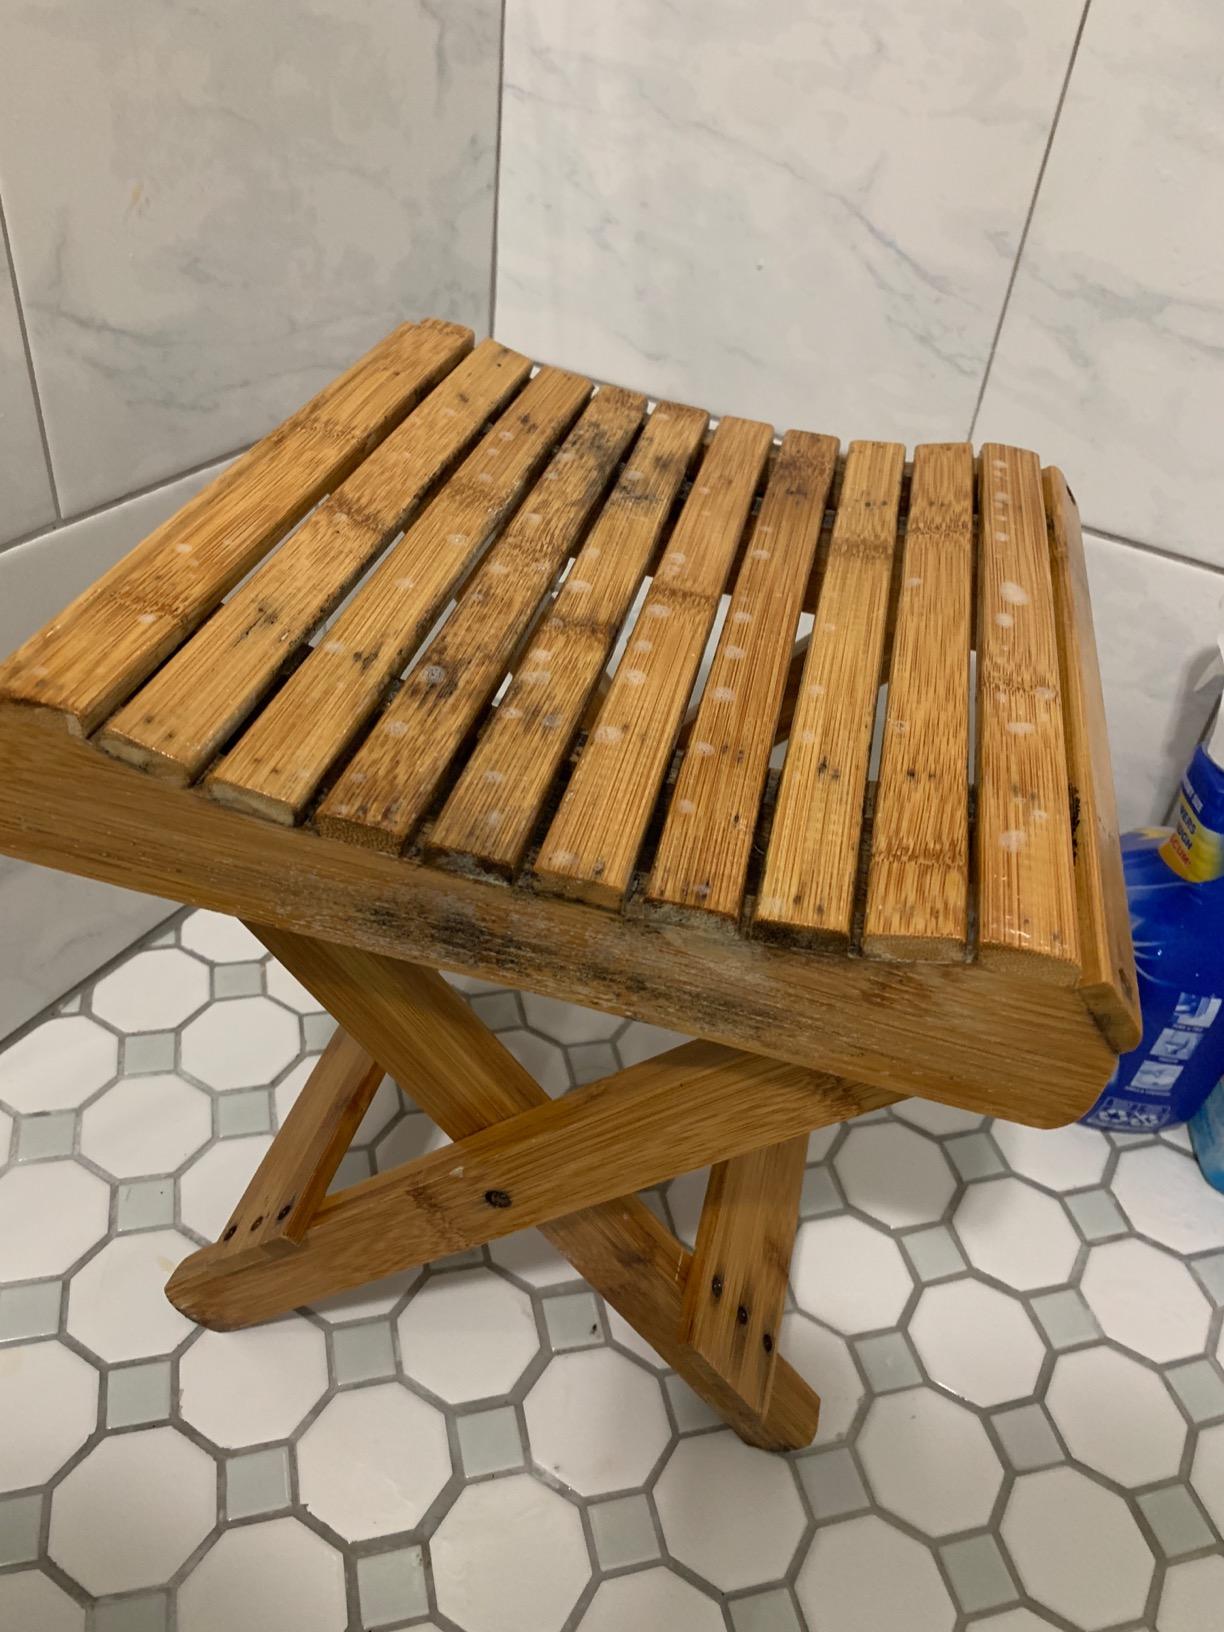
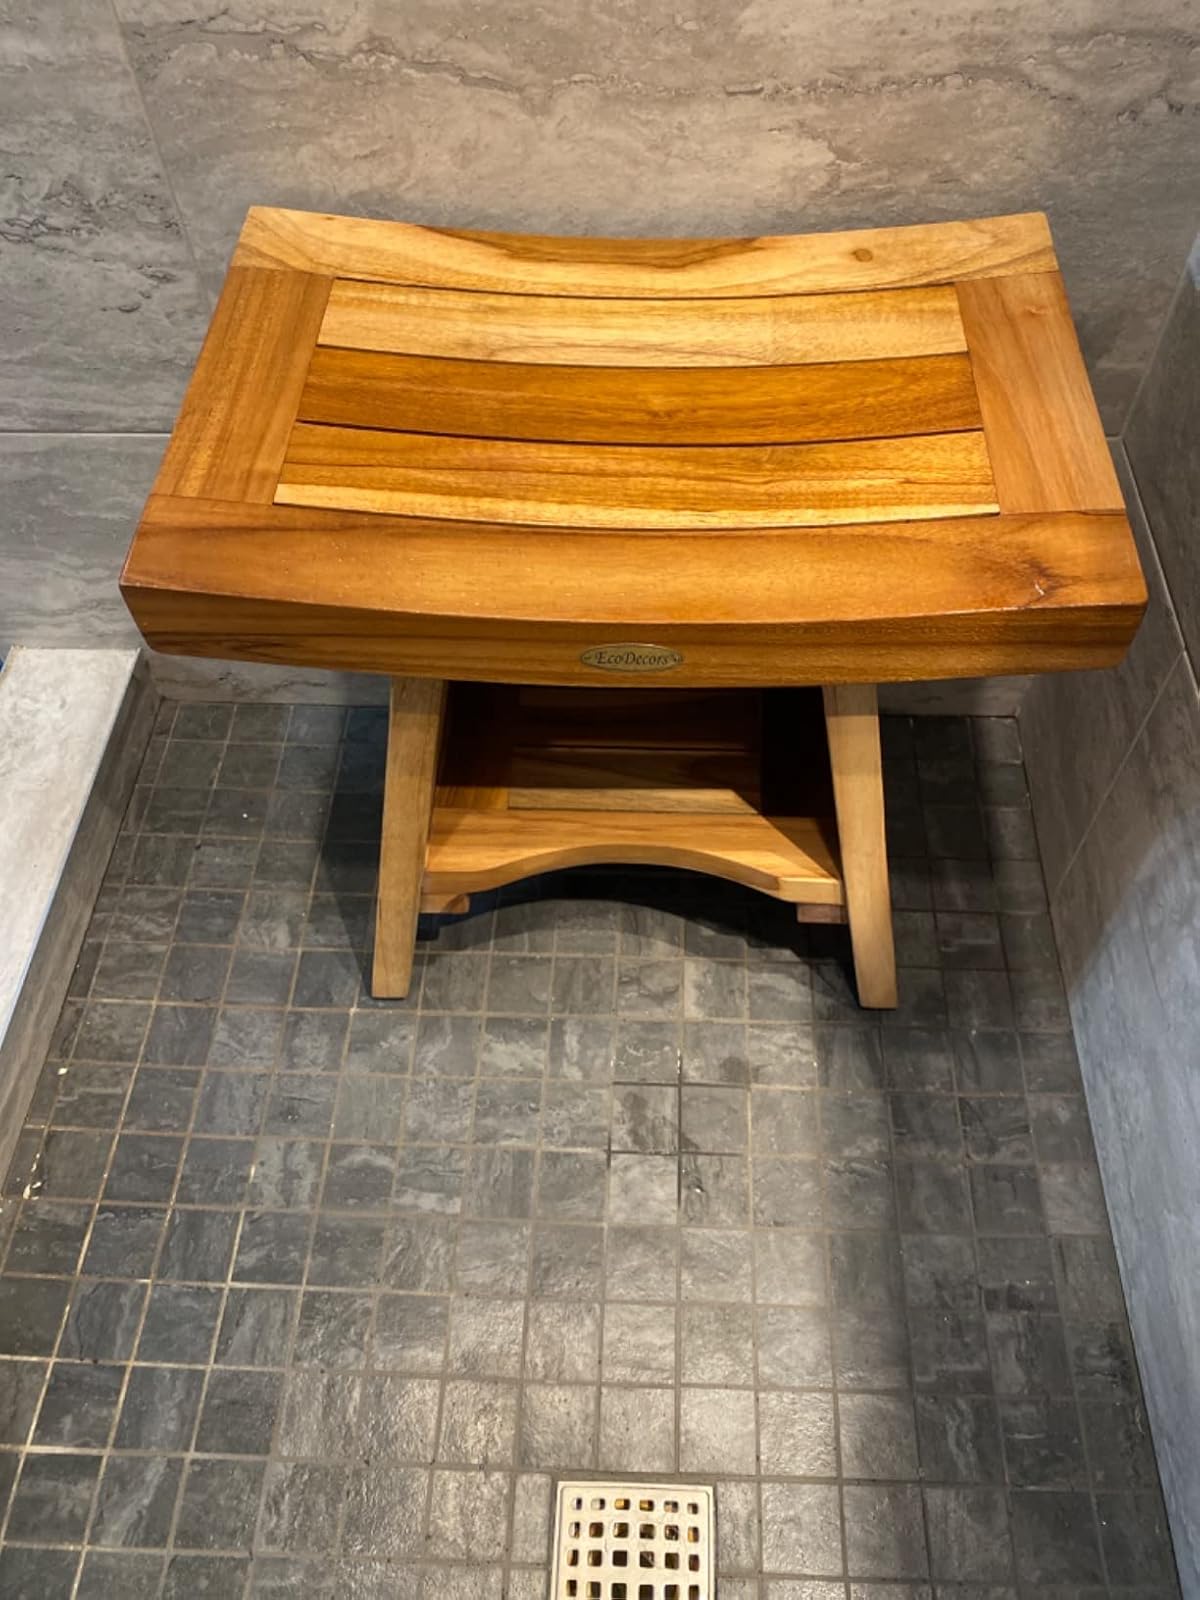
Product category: stool
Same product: no